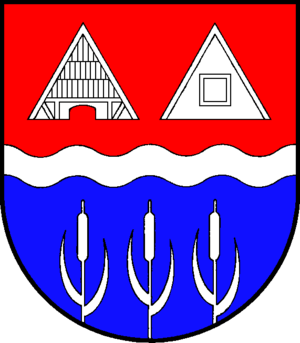
Wattenbek est une municipalité allemande située dans le land du Schleswig-Holstein et dans l'arrondissement de Rendsburg-Eckernförde. En 2015, sa population est de 2 976 habitants.